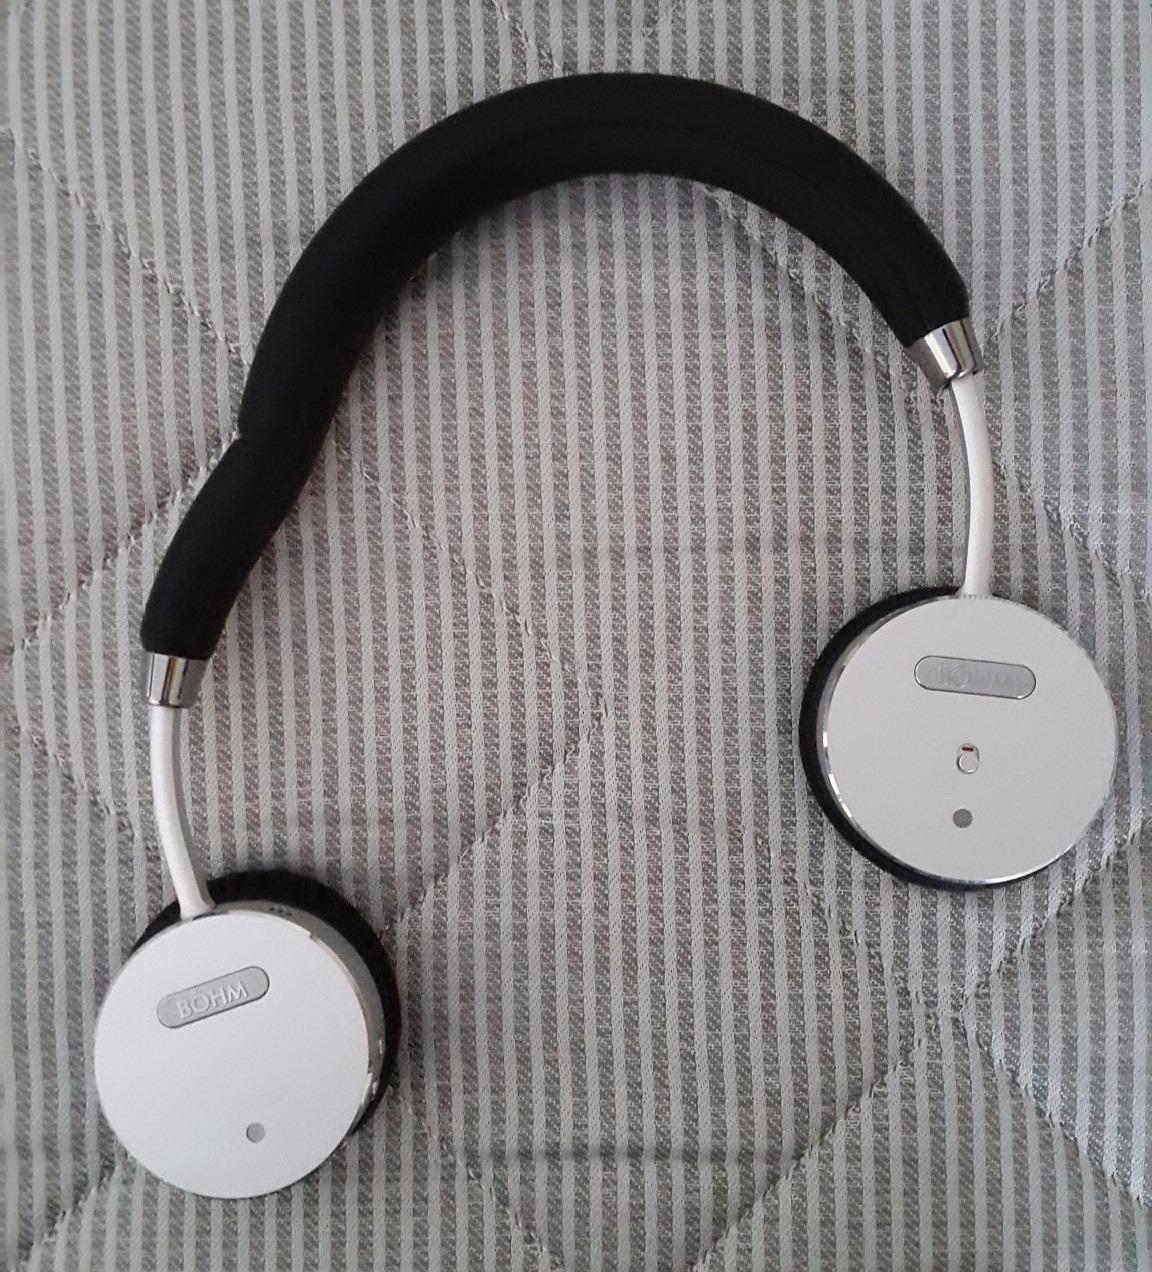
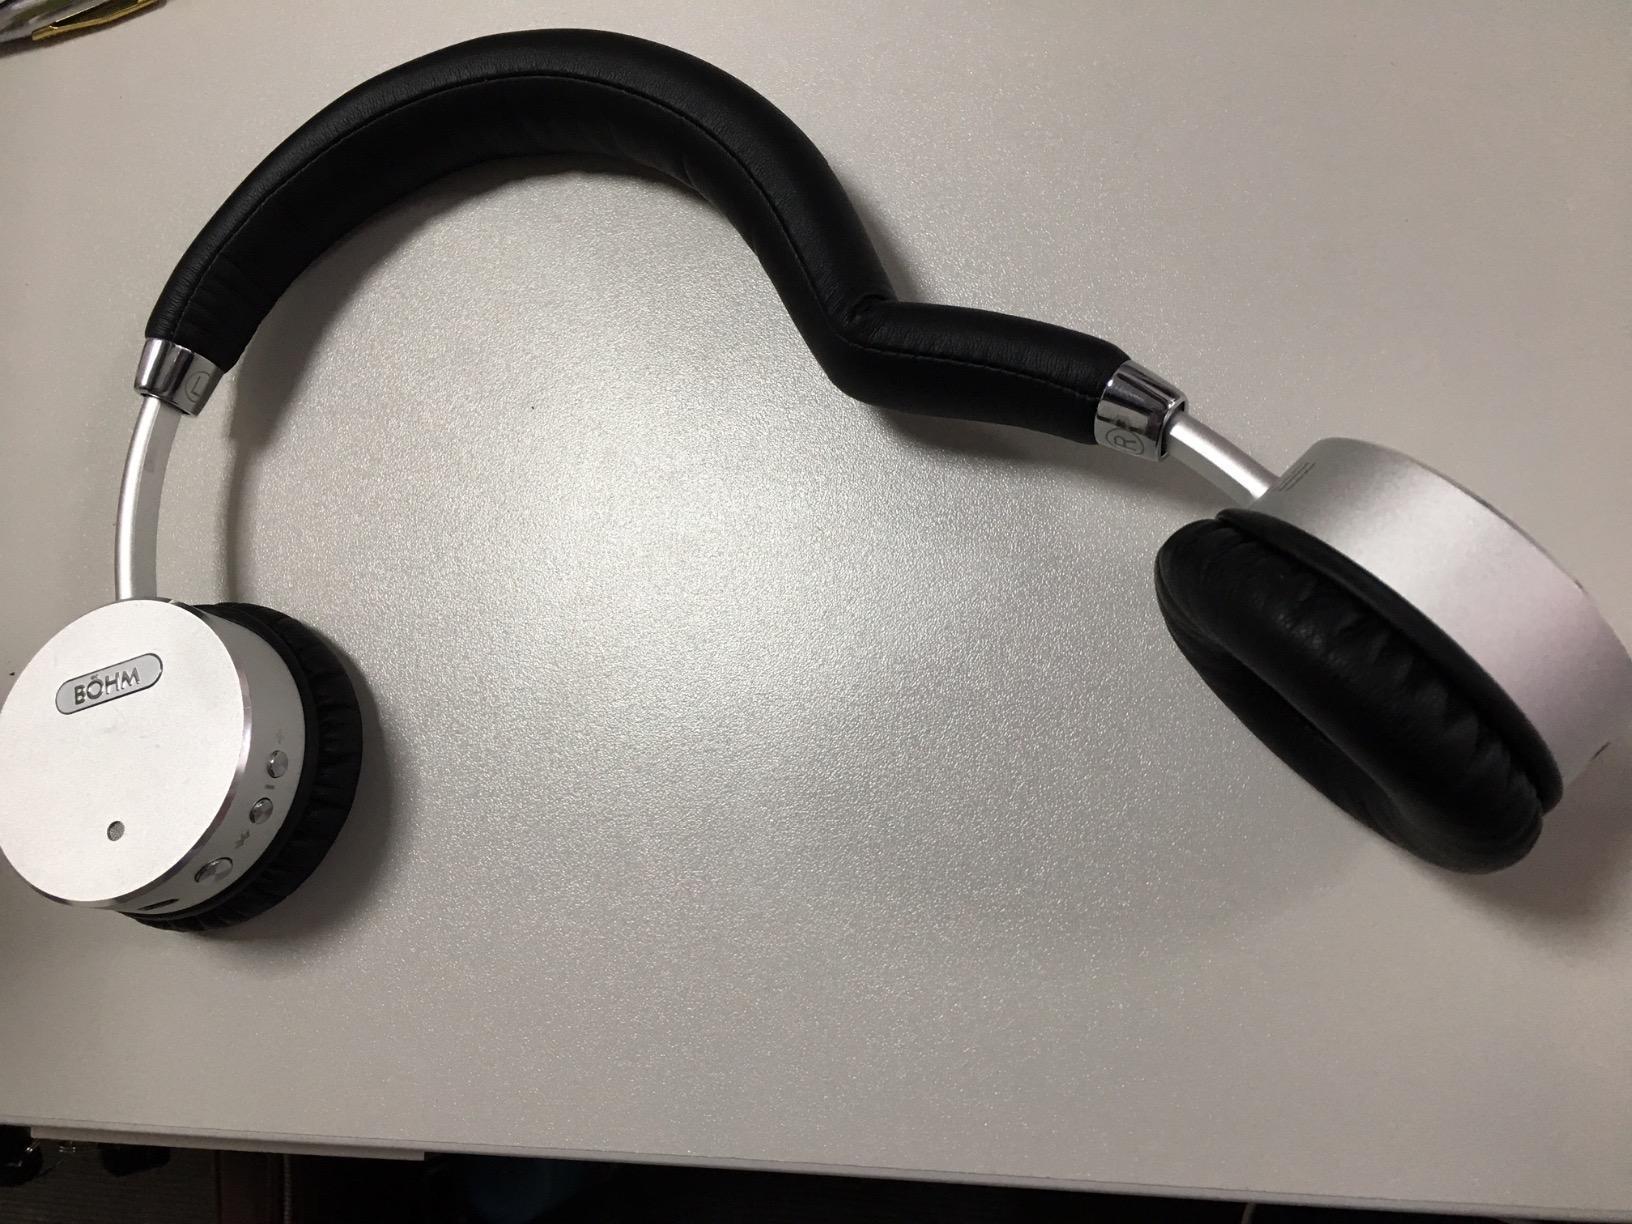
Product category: headphones
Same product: yes